Andronovo culture

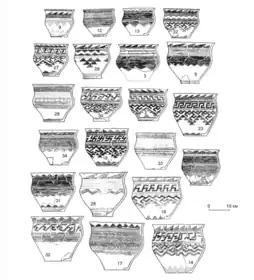

In the initial Sintashta-Petrovka phase, the Andronovo culture is limited to the northern and western steppes in the southern Urals-Kazakhstan. Since then, at the 2nd millennium, in the Alakul Phase (2000–1700 BC), the Fedorovo Phase (1850–1450 BC) and the final Alekseyevka Phase (1400–1000 BC), the Andronovo cultures move intensively eastwards, expanding as far east as the Upper Yenisei River, succeeding the non-Indo-European Okunev culture.